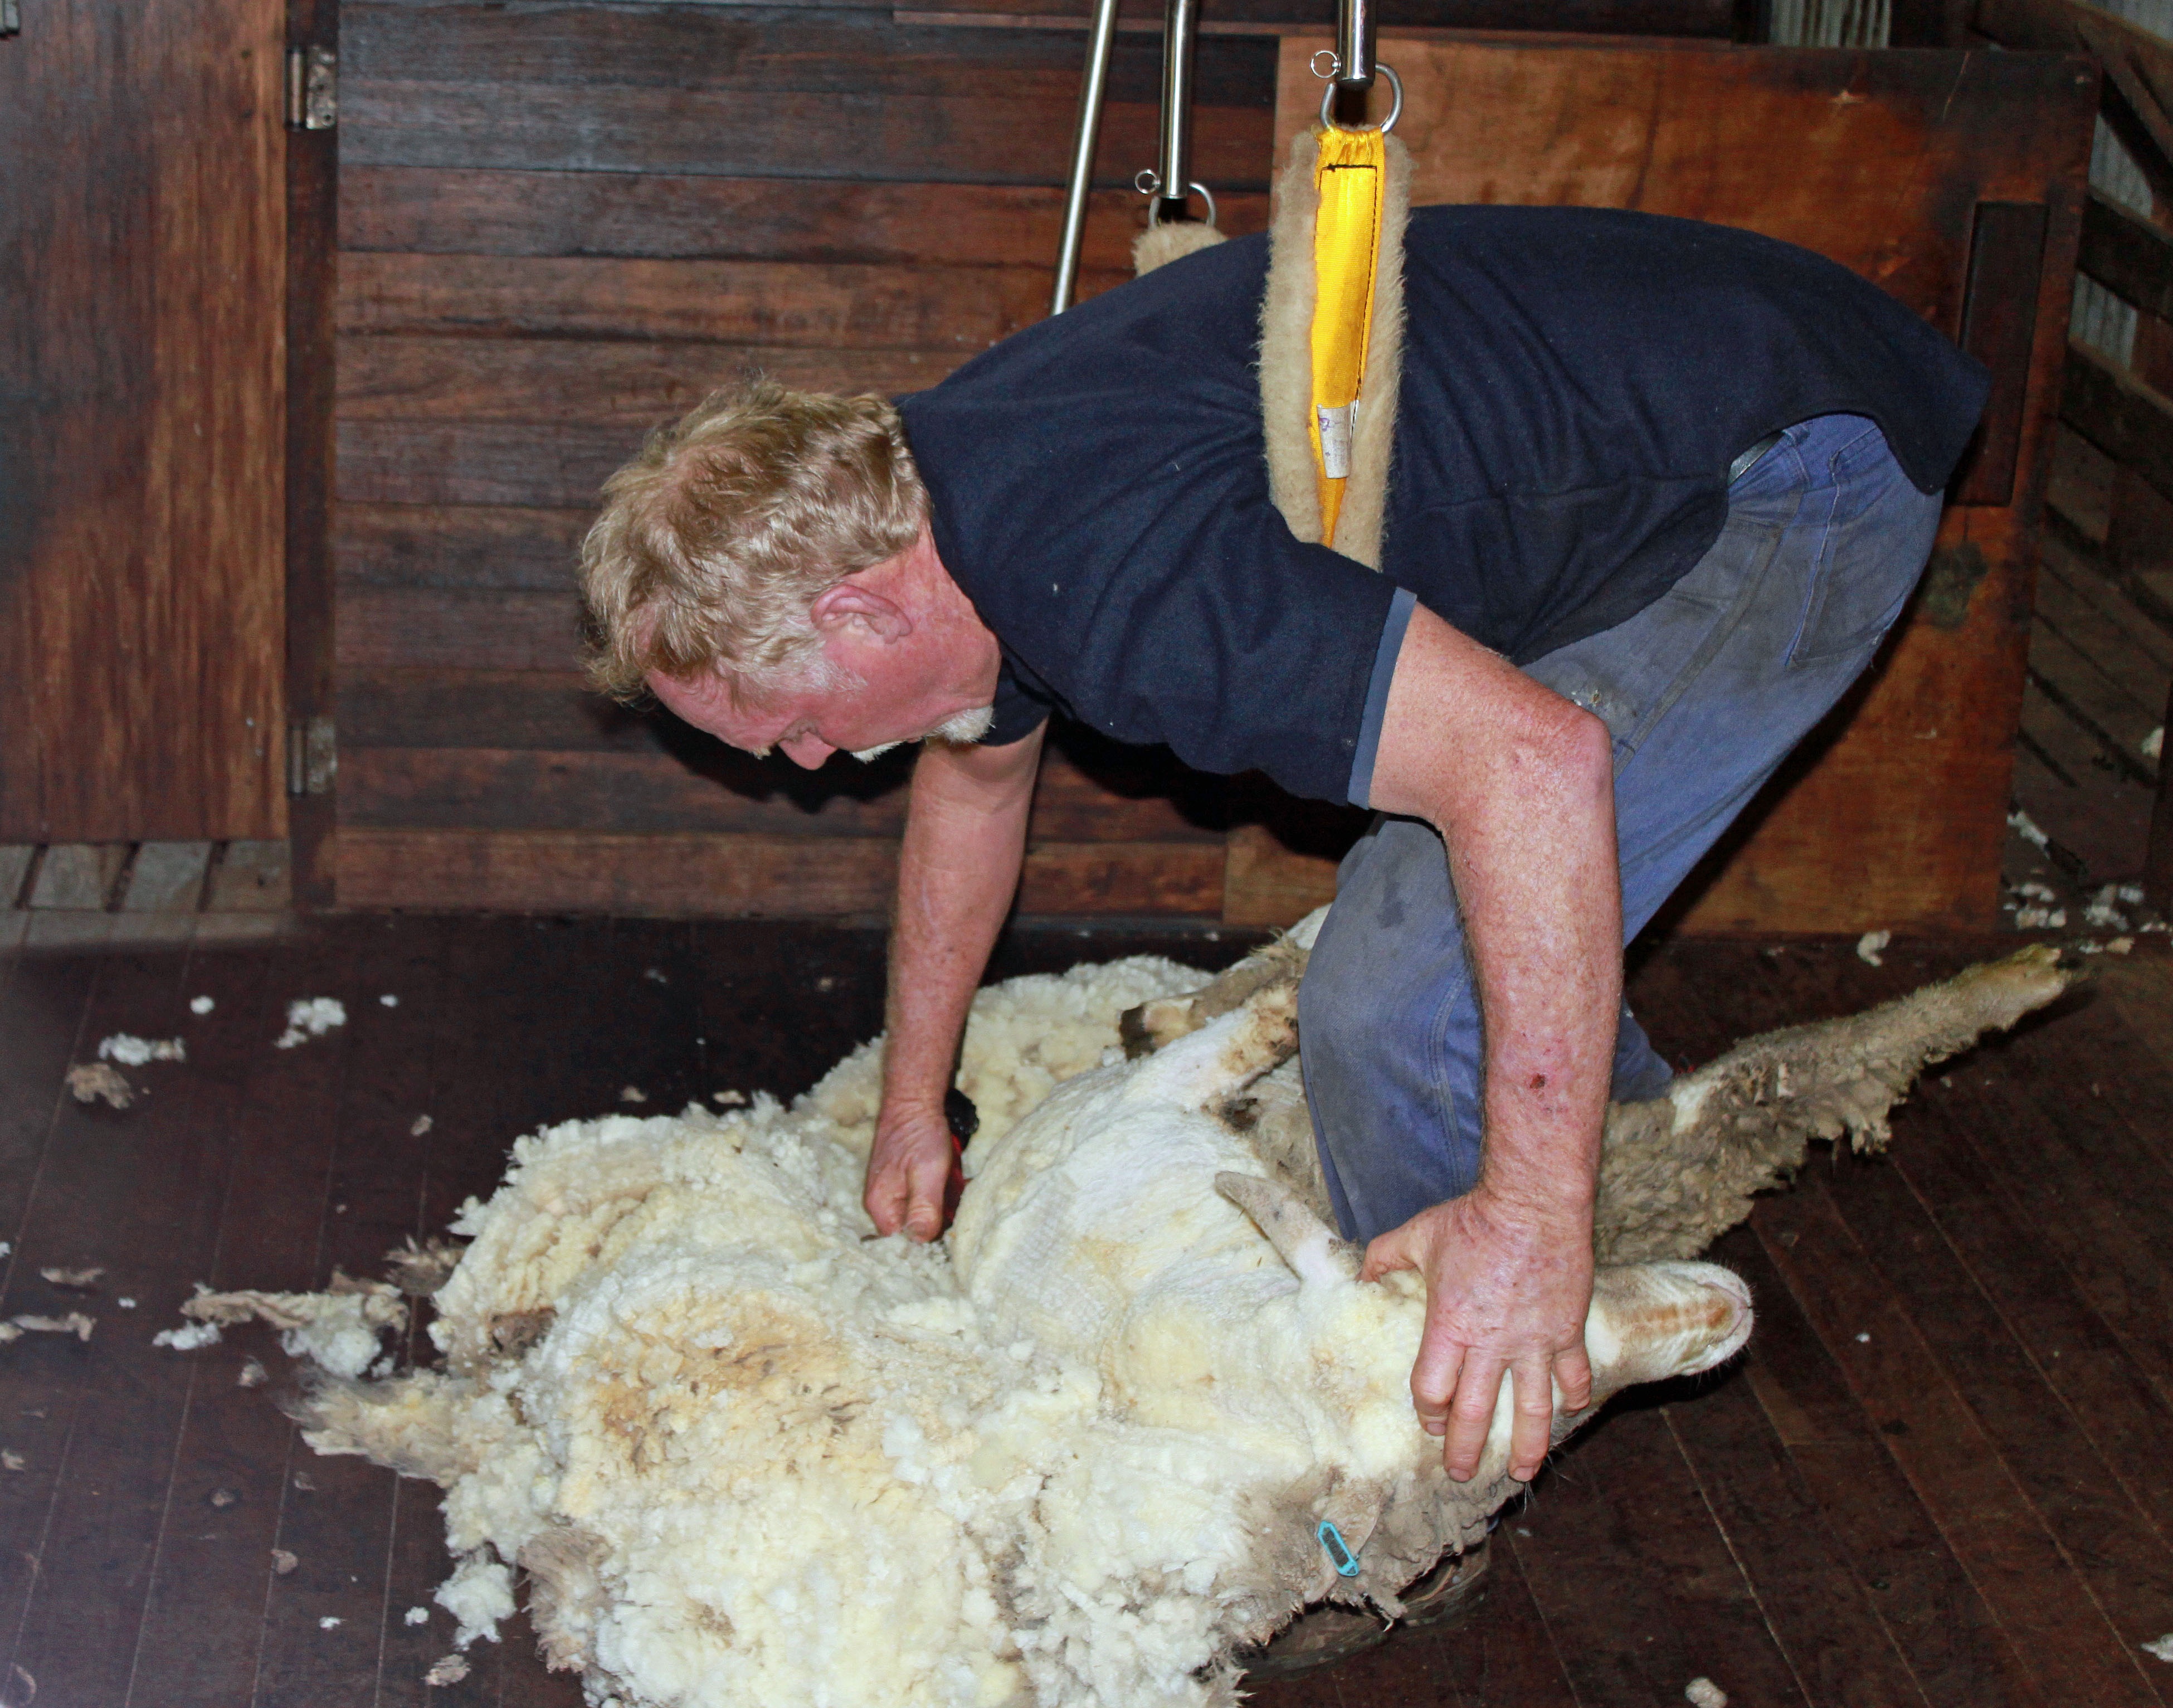
floor, livestock, sheep, agriculture, wool, material, herd animal, shear, sheep shearer, sheep shearing